Holden 48-215

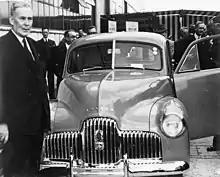
Ben Chifley at the launching of the Holden 48-215 on 29 November 1948.

The official unveiling by Prime Minister Ben Chifley commenced at 2:30 pm on Monday, 29 November 1948, in the Fishermans Bend Social Hall. The 400 guests applauded when silver curtains parted to reveal a cream Holden, in a black velvet setting and sparkling under spotlights, as an orchestra played Brahms' Waltz in A-flat. The celebrations at the plant were attended by 1,200 official guests. The Holden was released for sale to the public at Port Melbourne, Victoria. The car was marketed simply as the "Holden", without a model name. It had a cast-iron straight six engine which produced , connected to a three-speed manual transmission. It managed the sprint in 18.7 or 27.7 seconds. Sources differ. It also had a dust proof body, and a small turning circle.